Paleo-Hebrew alphabet

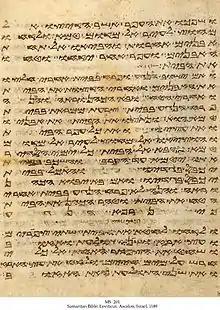
A page from the Samaritan version of Leviticus

The paleo-Hebrew alphabet continued to be used by the Samaritans and over time developed into the Samaritan alphabet. The Samaritans have continued to use the script for writing both Hebrew and Aramaic texts until the present day. A comparison of the earliest Samaritan inscriptions and the medieval and modern Samaritan manuscripts clearly indicates that the Samaritan script is a static script which was used mainly as a book hand.